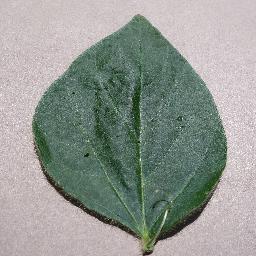
Label: Soybean___healthy